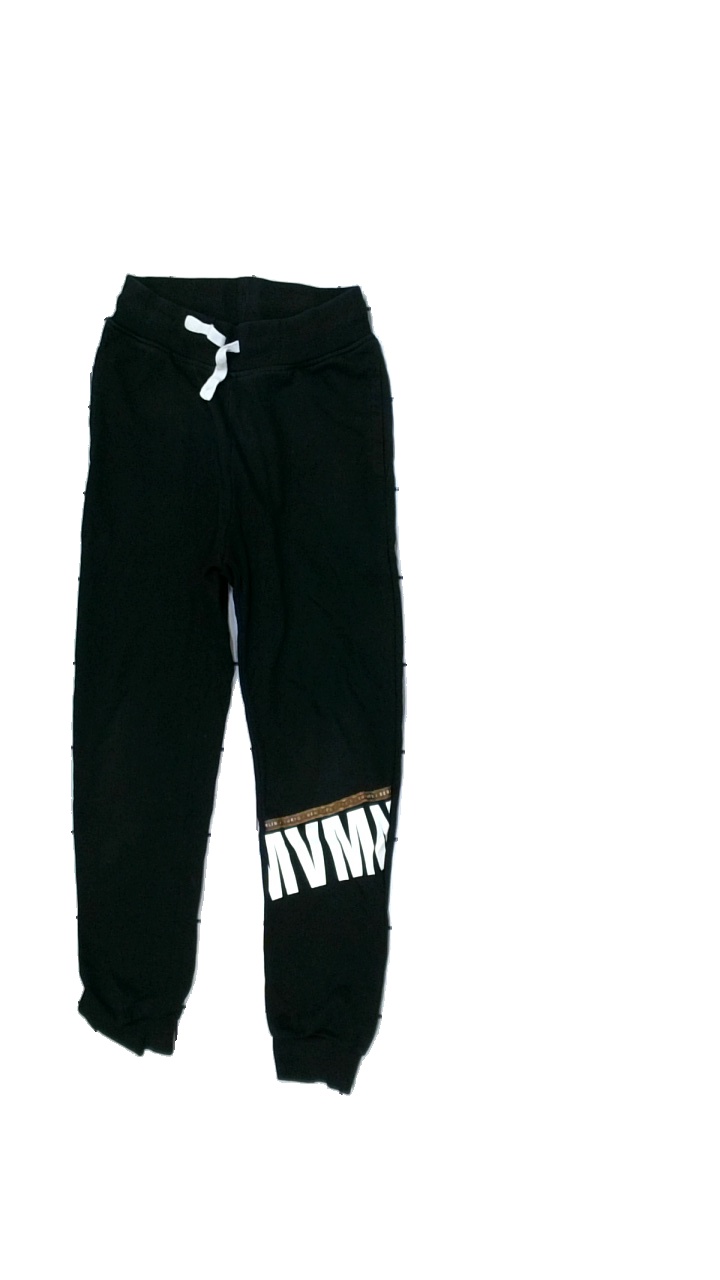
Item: Trousers (Children)
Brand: Missing
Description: Black sweatpants
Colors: Black, White
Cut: Regular
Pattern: Other
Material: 84% Cotton 16% Polyester
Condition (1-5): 2
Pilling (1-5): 2
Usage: Export
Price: <50